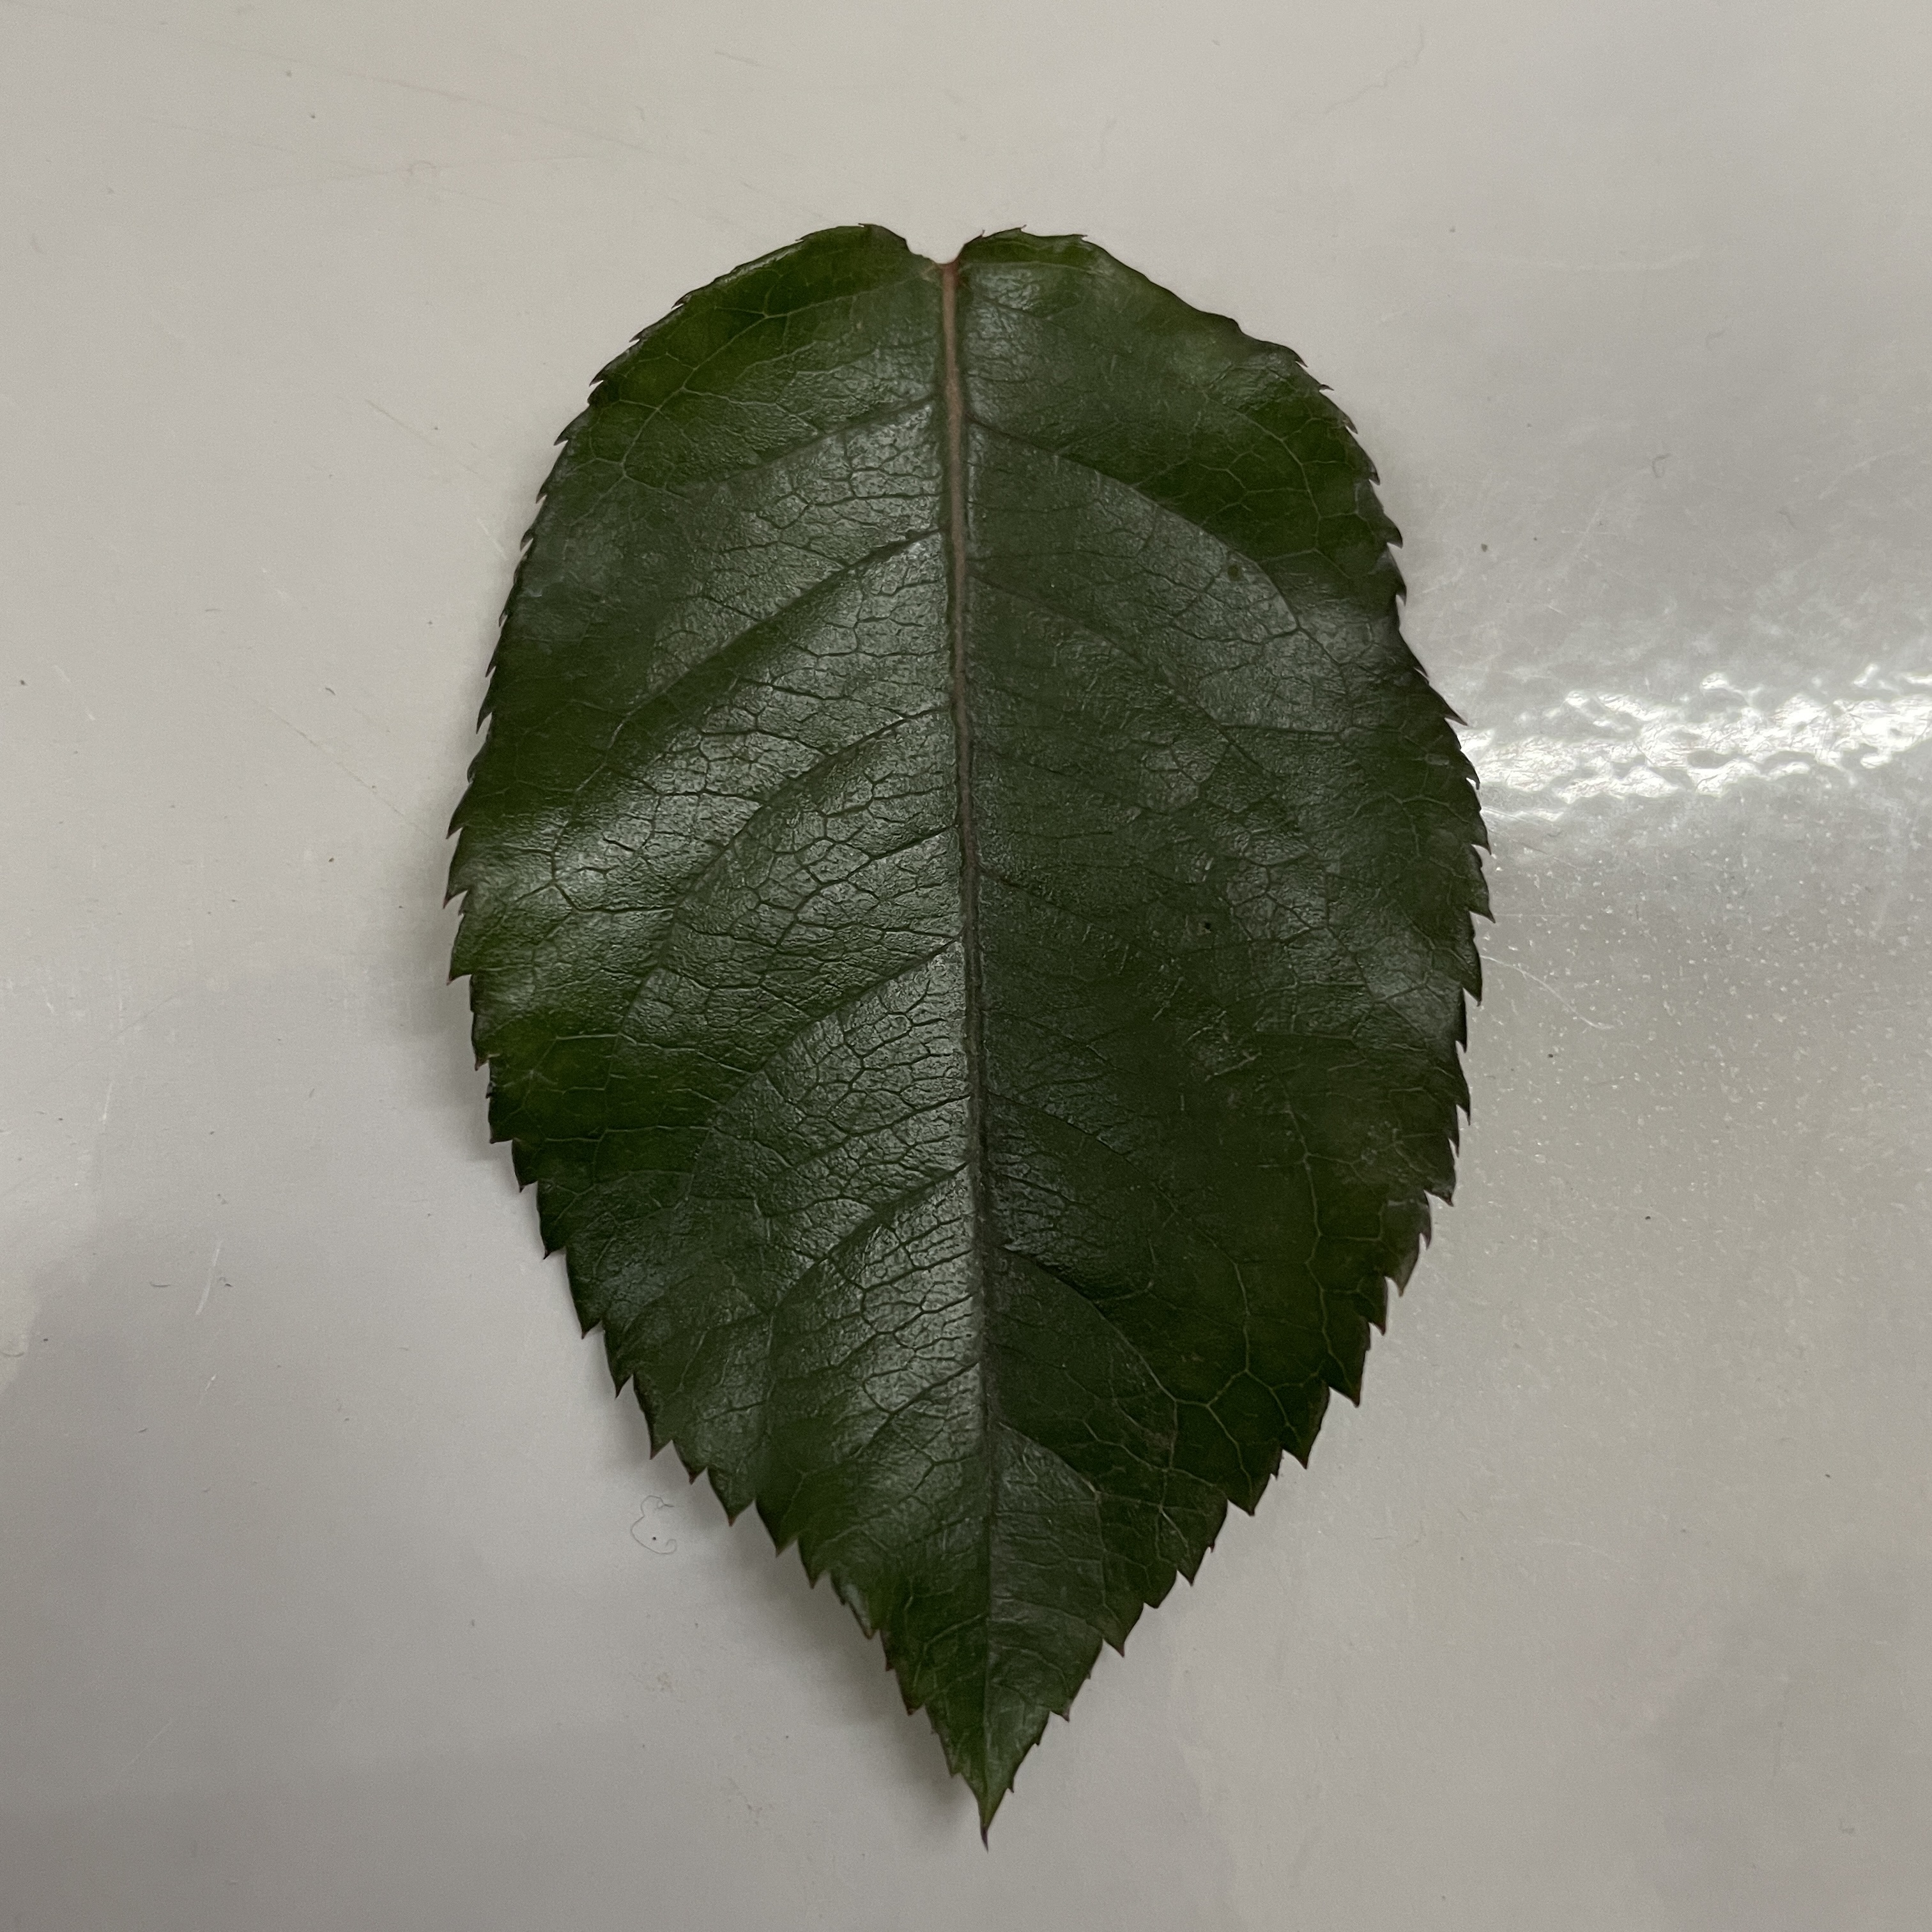
Label: Healthy Leaf